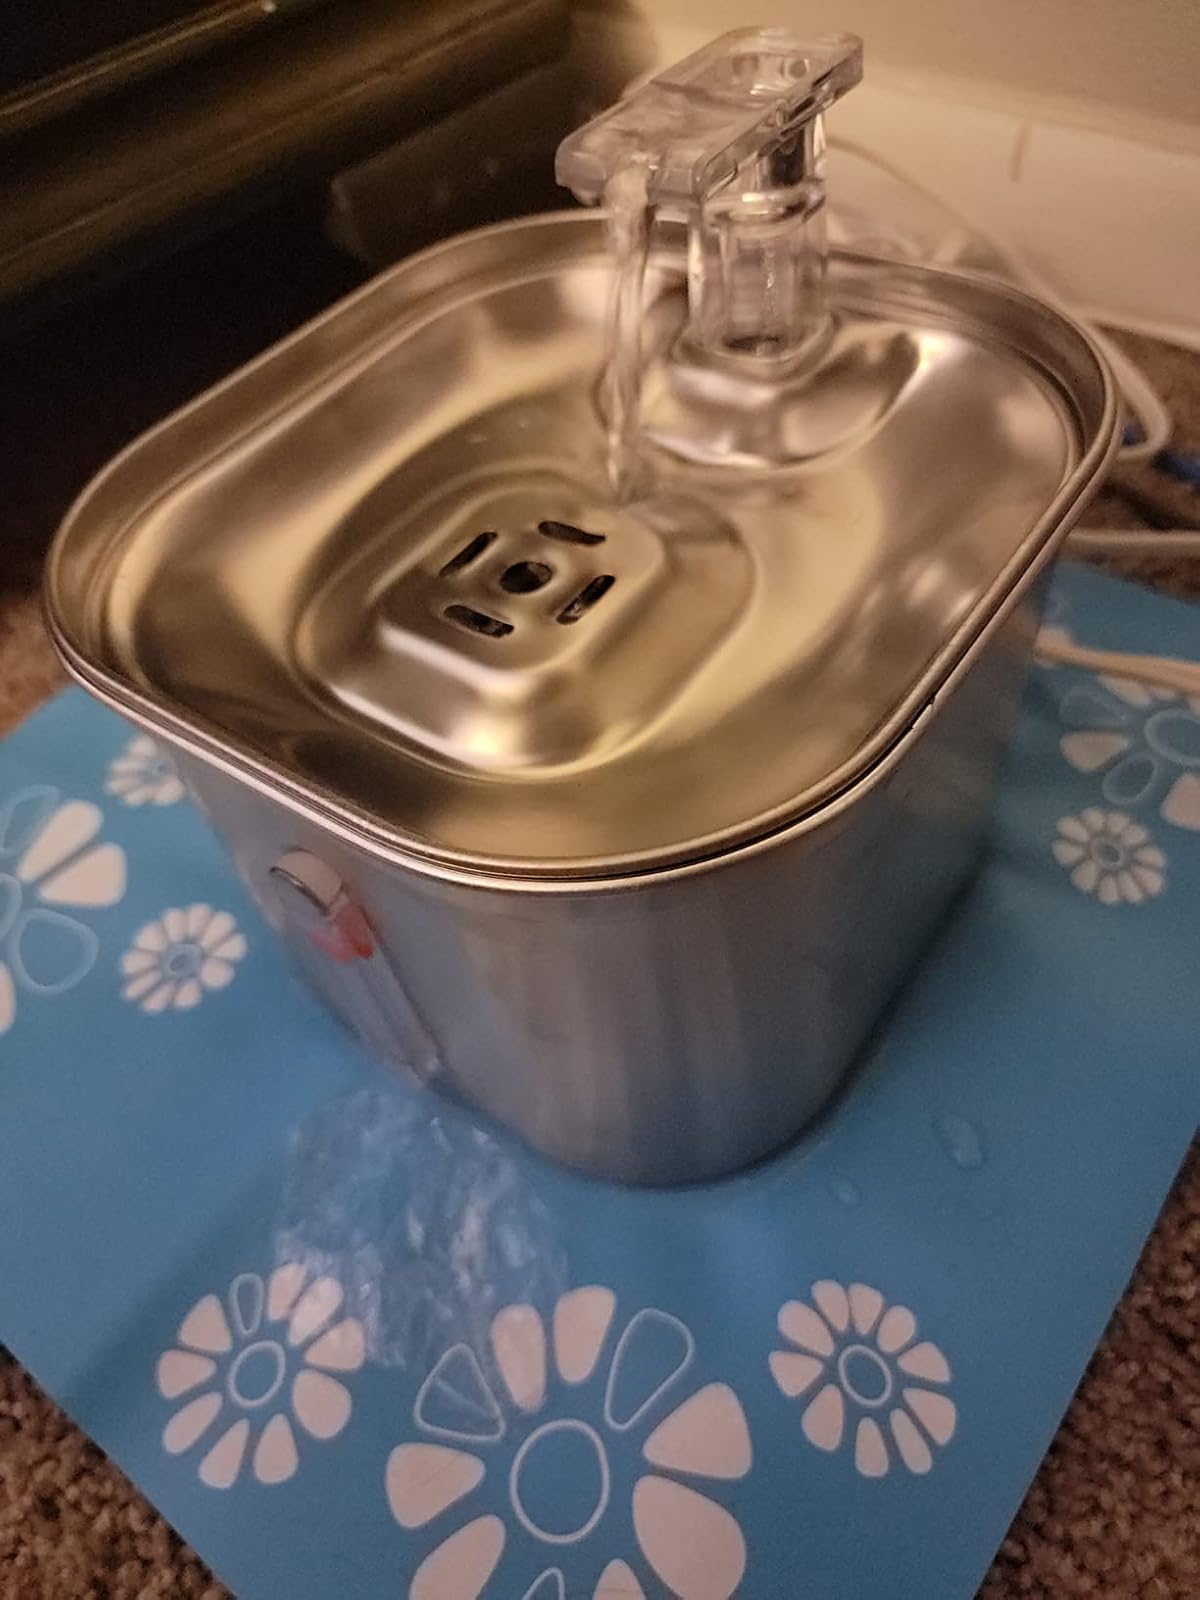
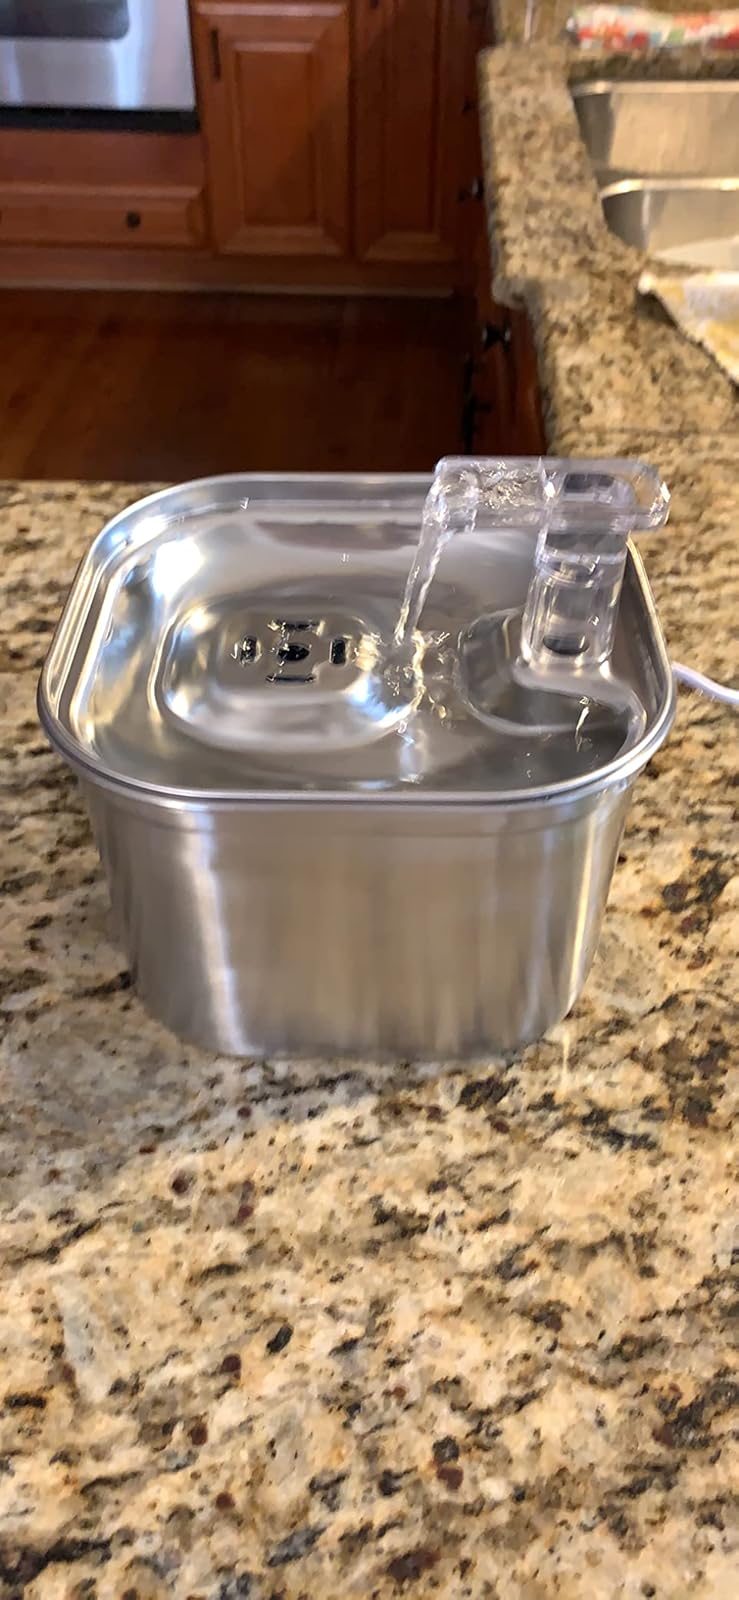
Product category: items_bowl
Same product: yes